Nicolas Hammann

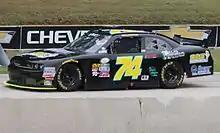
Hammann's NASCAR Xfinity Series car at Road America, 2016

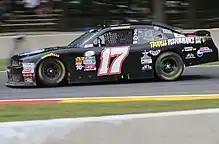
Hammann's 2017 No. 17 Xfinity Series car at Road America, 2017

Hammann made his first NASCAR Xfinity Series start as a road course ringer at Watkins Glen International on August 6, 2016. Hammann had been working at his family garage when Mike Harmon came in to have a tire serviced for the 2015 Road America 180. He asked Harmon to let him know if he ever needs a driver and Harmon called the following year. He qualified to start 36th in the Mike Harmon Racing No. 74 for the Zippo 200 at the Glen. His car was involved with a Kyle Busch spin; he recovered until his race ended with an oil leak after completing 67 of 82 laps for a 28th-place finish. Hammann made his second start at the 2016 Road America 180 in his hometown. He qualified 33rd and passed several cars during the race. He completed a total of 22 (of the 48) laps with his race ending early with mechanical issues.